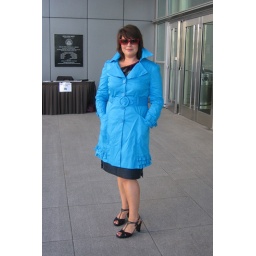
Before the whole glass of red wine got poured over it...